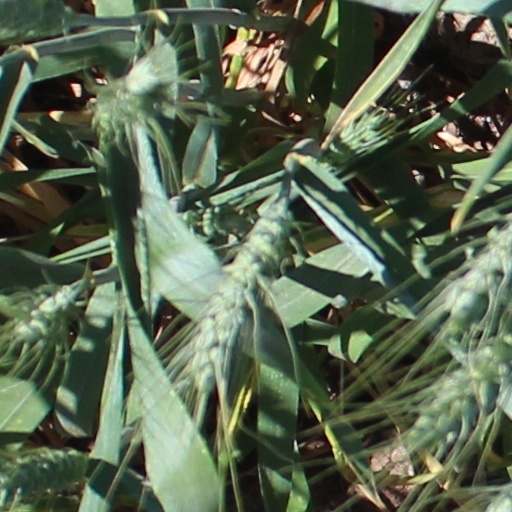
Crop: wheat